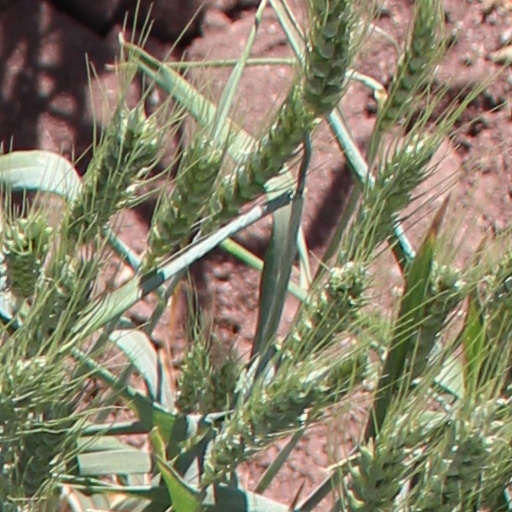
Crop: wheat